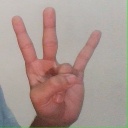
अक्षर: क्ष